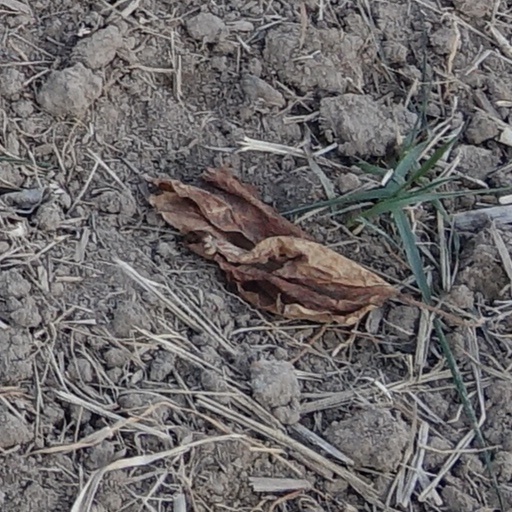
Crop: wheat